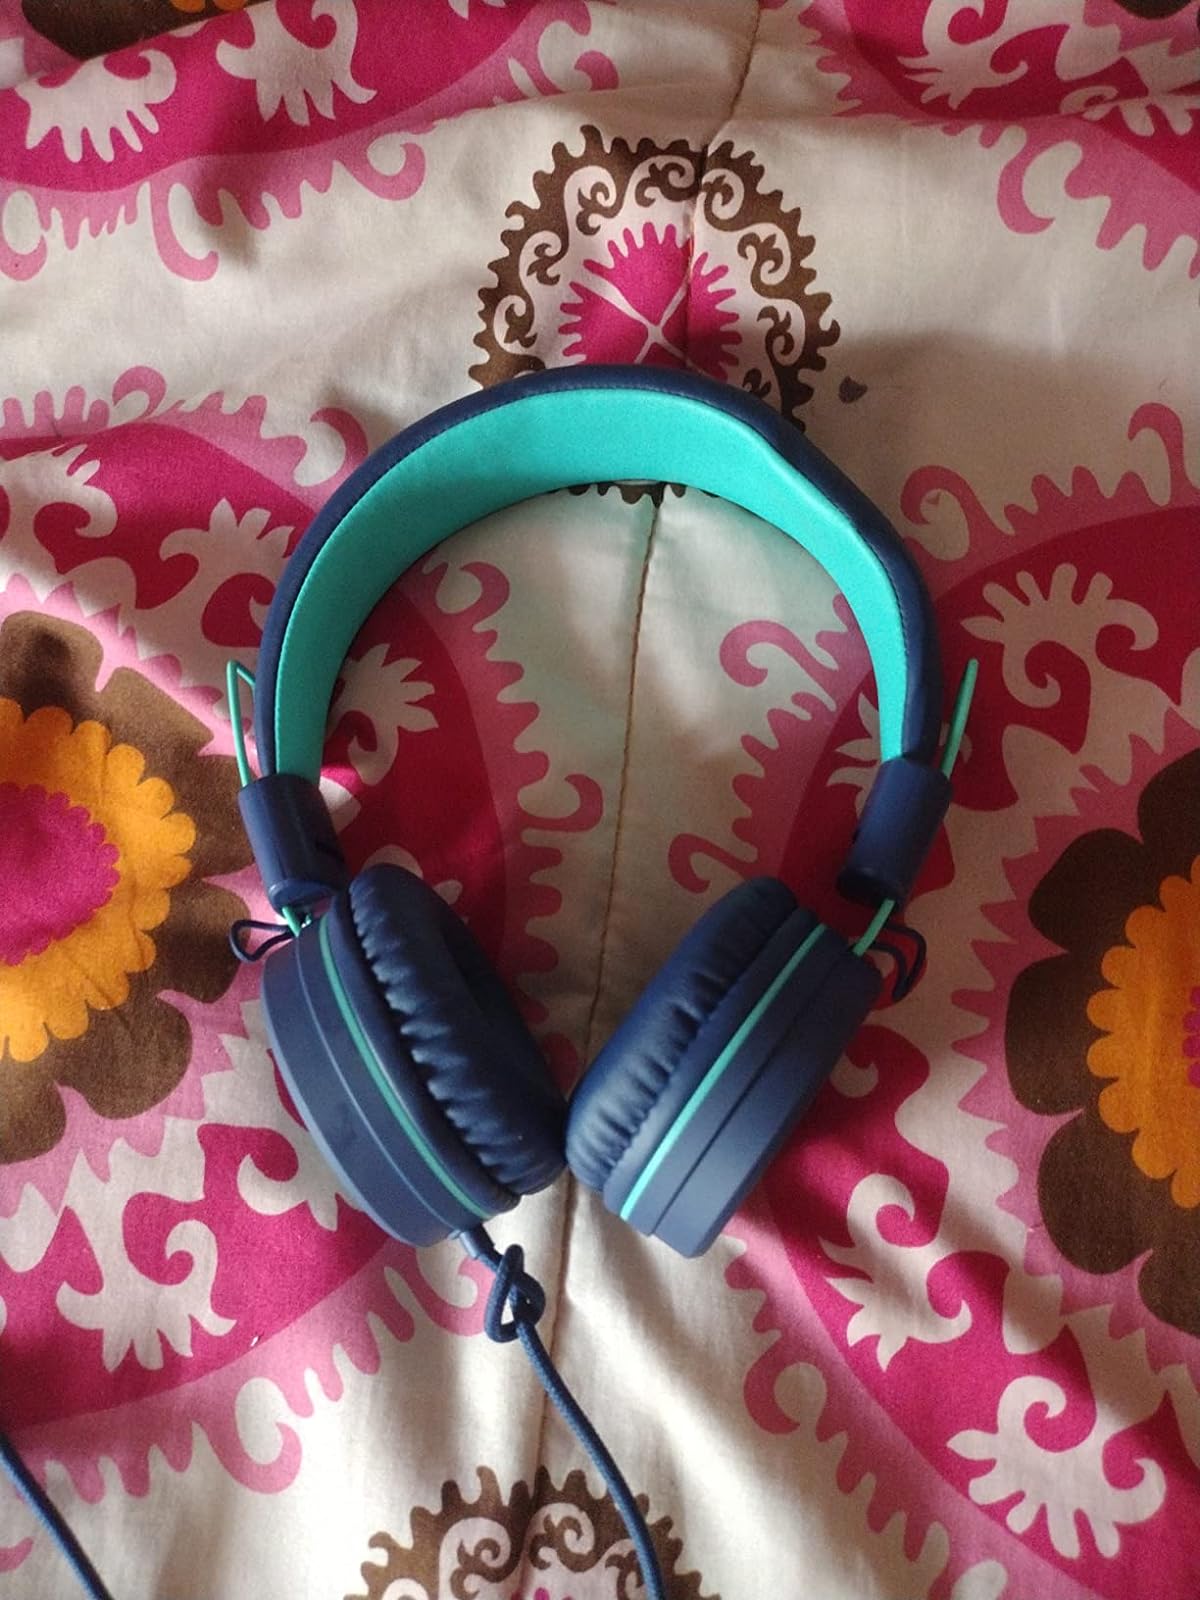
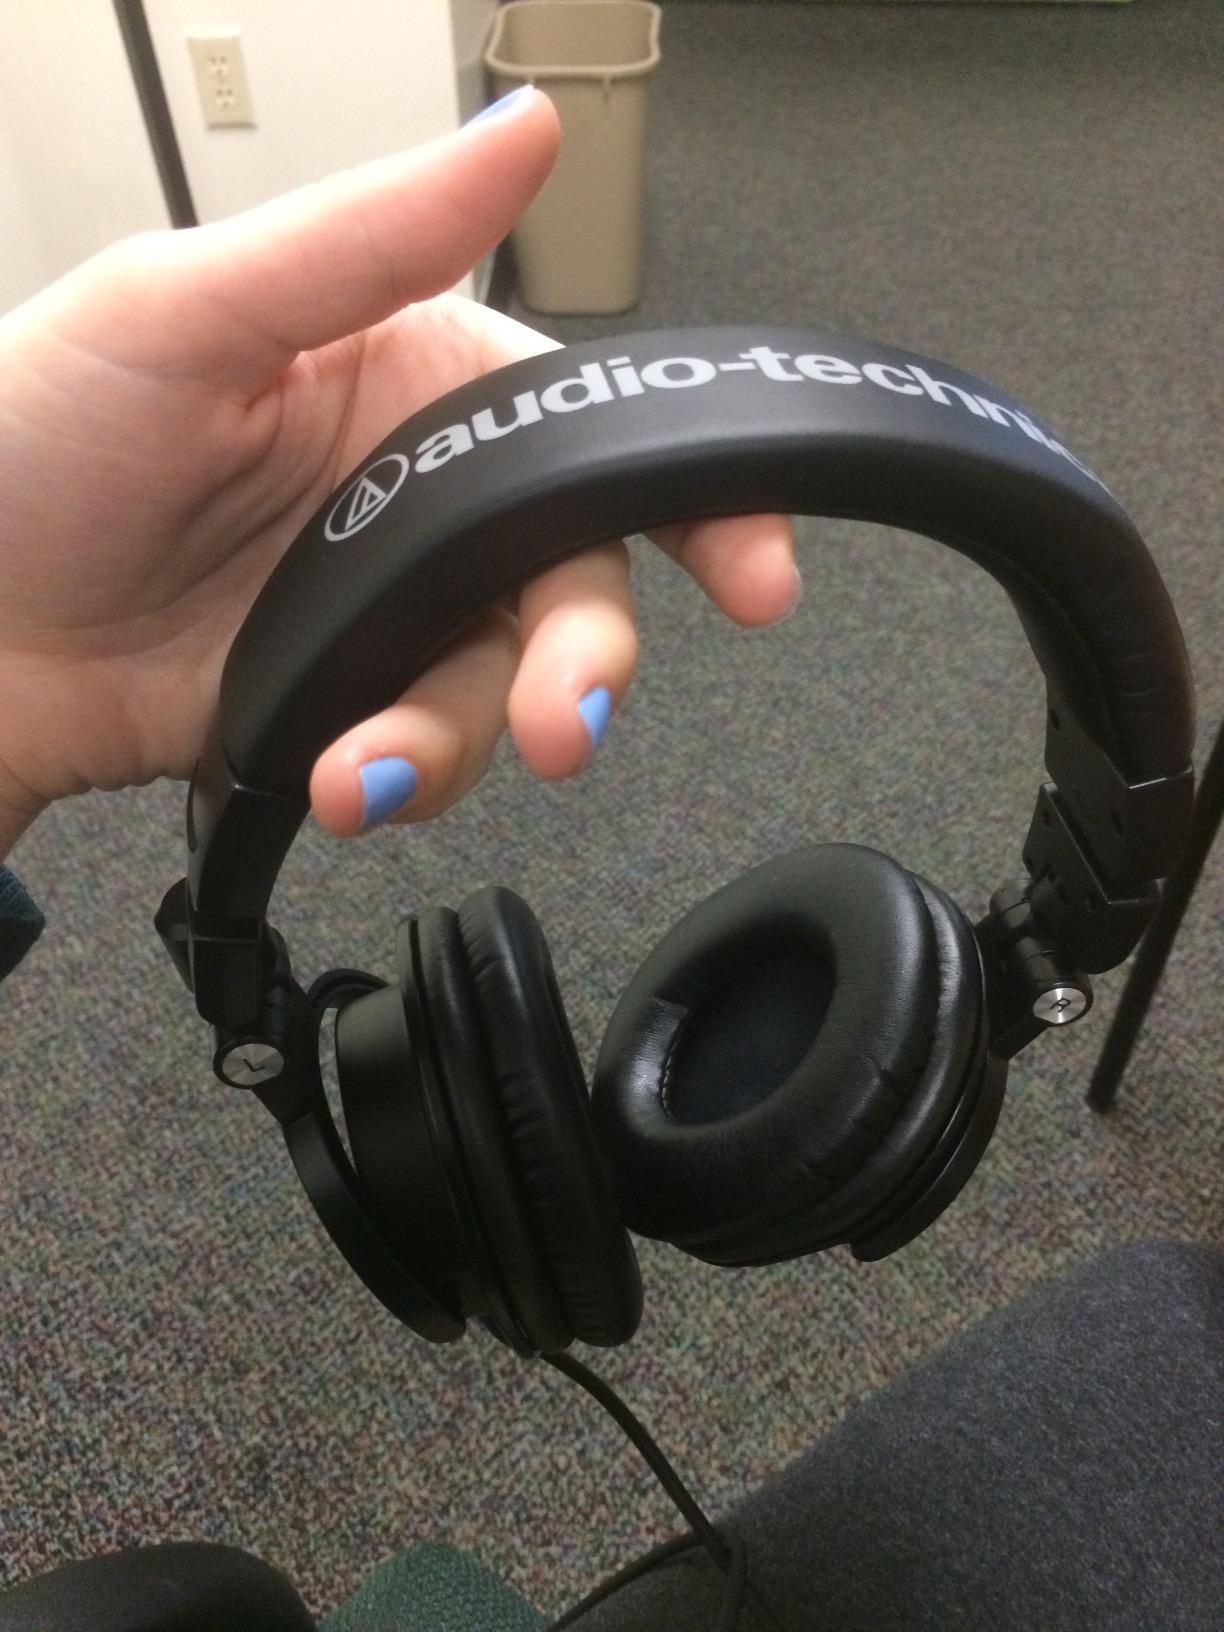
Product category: headphones
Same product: no